Igreja de São Roque

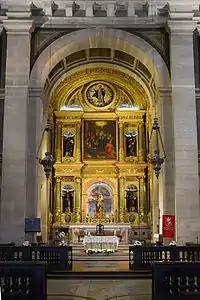
Chancel

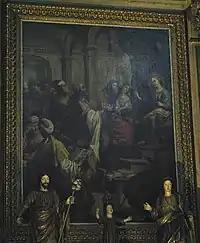
Chapel of the Holy Family

The decoration of the Igreja de São Roque is the result of several phases of activity throughout the 17th and 18th centuries, reflecting the ideals of either the Society of Jesus or, as in the case of the chapels, the respective brotherhoods or confraternities. It was born of the Catholic Reformation, and reflects the efforts of the Church to capture the attention of the faithful. The general decorative phases are Mannerist (the chapels of St. Francis Xavier, of the Holy Family, and of the chancel); early Baroque (Chapel of the Holy Sacrament); later Baroque (Chapels of Our Lady of the Doctrine and of Our Lady of Piety); and Roman Baroque of the 1740s (Chapel of St. John the Baptist). 19th-century renovations include the construction of the choir gallery over the main door where the pipe organ was installed; the remodeling of the screen of the Chapel of the Holy Sacrament and the erection of the gilded iron railings; also the replacement of the entrance doors.